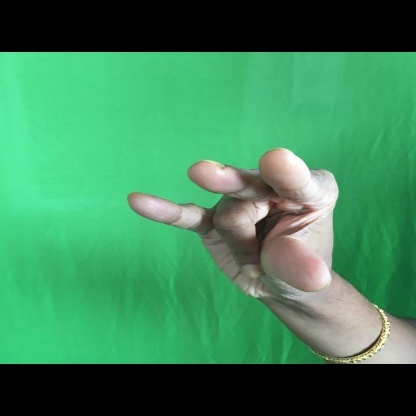
Mudra: Kangulam